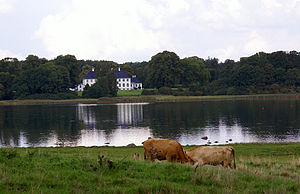
Tempelkrogen
Hovedbygningen til Eriksholm ligger  ud mod Tempelkrogen
Herregården Eriksholm sydøst for Holbæk, Holbæk Kommune, Danmark
Tempelkrogen er den sydligste del af Isefjorden Tempelkrogen strækker sig over i alt cirka 5 kilometer, og starter syd for Arnakke mellem Holbæk og Tølløse og går op til Munkholm og Munkholmbroen i nord. Ved nordenden, på vestsiden ligger herregården Eriksholm. Der ligger flere små holme i Tempelkrog, f.eks. Langholm, Marsvineholme og Koholm.